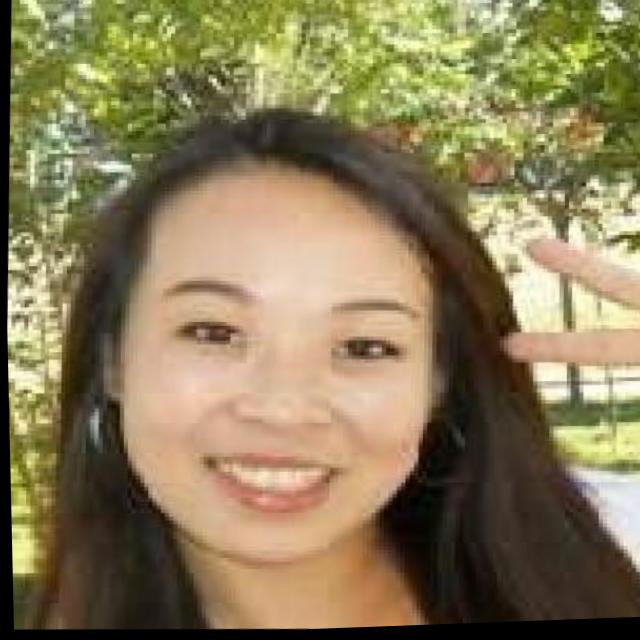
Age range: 21-44